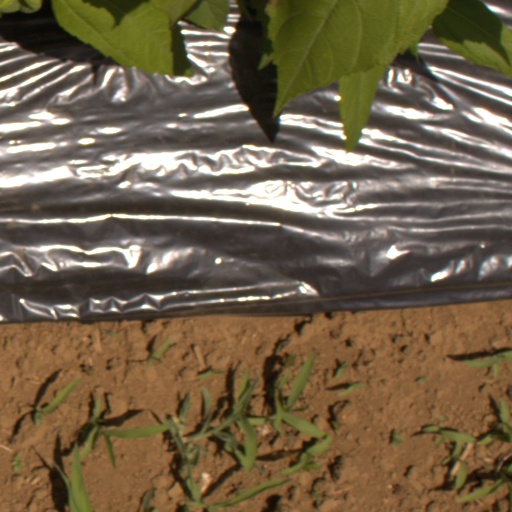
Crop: Jerusalem artichoke